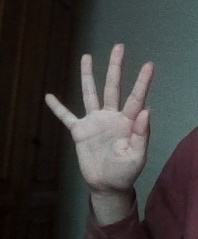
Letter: sheen